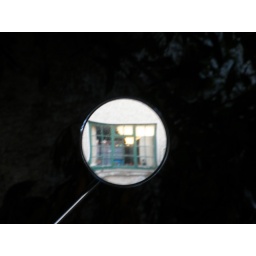
Reflection in the bike mirror